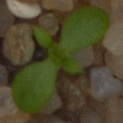
Label: scentless_mayweed